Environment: real
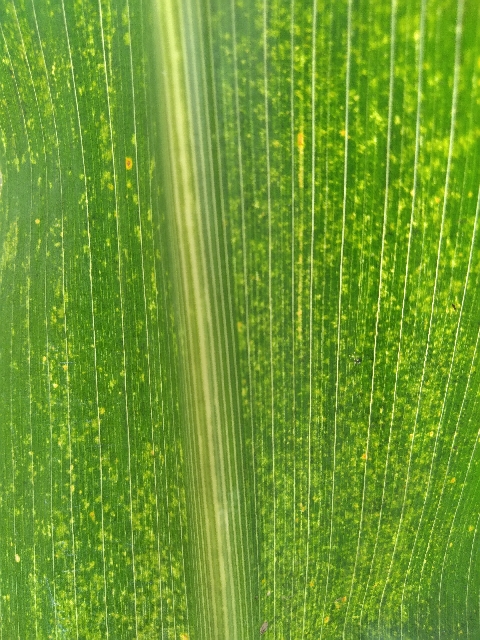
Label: lethal_necrosis